Holy Allegory

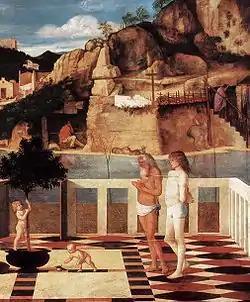
Detail.

In the early 20th century, Ludwig interpreted it as a pictorial transcription of the early 14th century French poem "Le Pèlerinage de l'Âme" ("Pilgrimage of the Soul"), by Guillaume de Deguileville. According to him, the painting represents the ideal path of purification of the soul. The hermit shepherd would be St. Anthony the Abbot, descending from his hermitage in the spiritual path inspired to the first hermit, St. Paul, and overcoming several obstacles including the centaur which waits for him at the end of the staircase. The terrace would represent the Paradise Garden, where the souls in Purgatory, symbolized by the children, wait before they are admitted to heaven. Mary, advocate of the men before God, judges the souls with the help of the crowned Justice coronata. Amongst the children, who are playing with the mystic fruits, the one at the tree would be a soul called to the eternal beatitude. The two saints standing on the left would be the patrons, perhaps connected to the works' commissioners, while the two behind the parapet would be Peter and Paul, who guard the gate of Paradise. The river in the background would be Lethe, which surrounds Paradise. The animals would represent the hermits' virtue: the mule for the patience, and the sheep for humility.